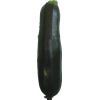
Label: dark_zucchini